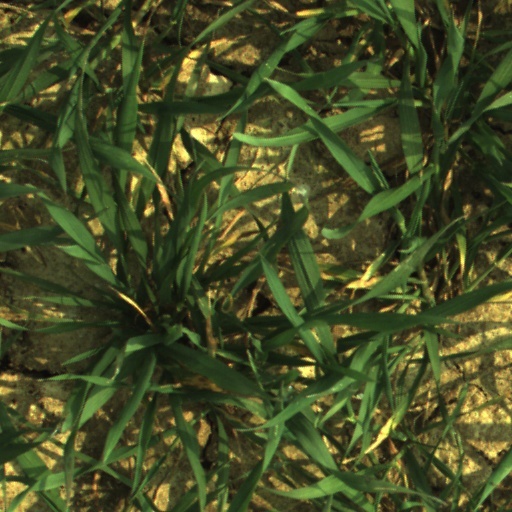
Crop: wheat